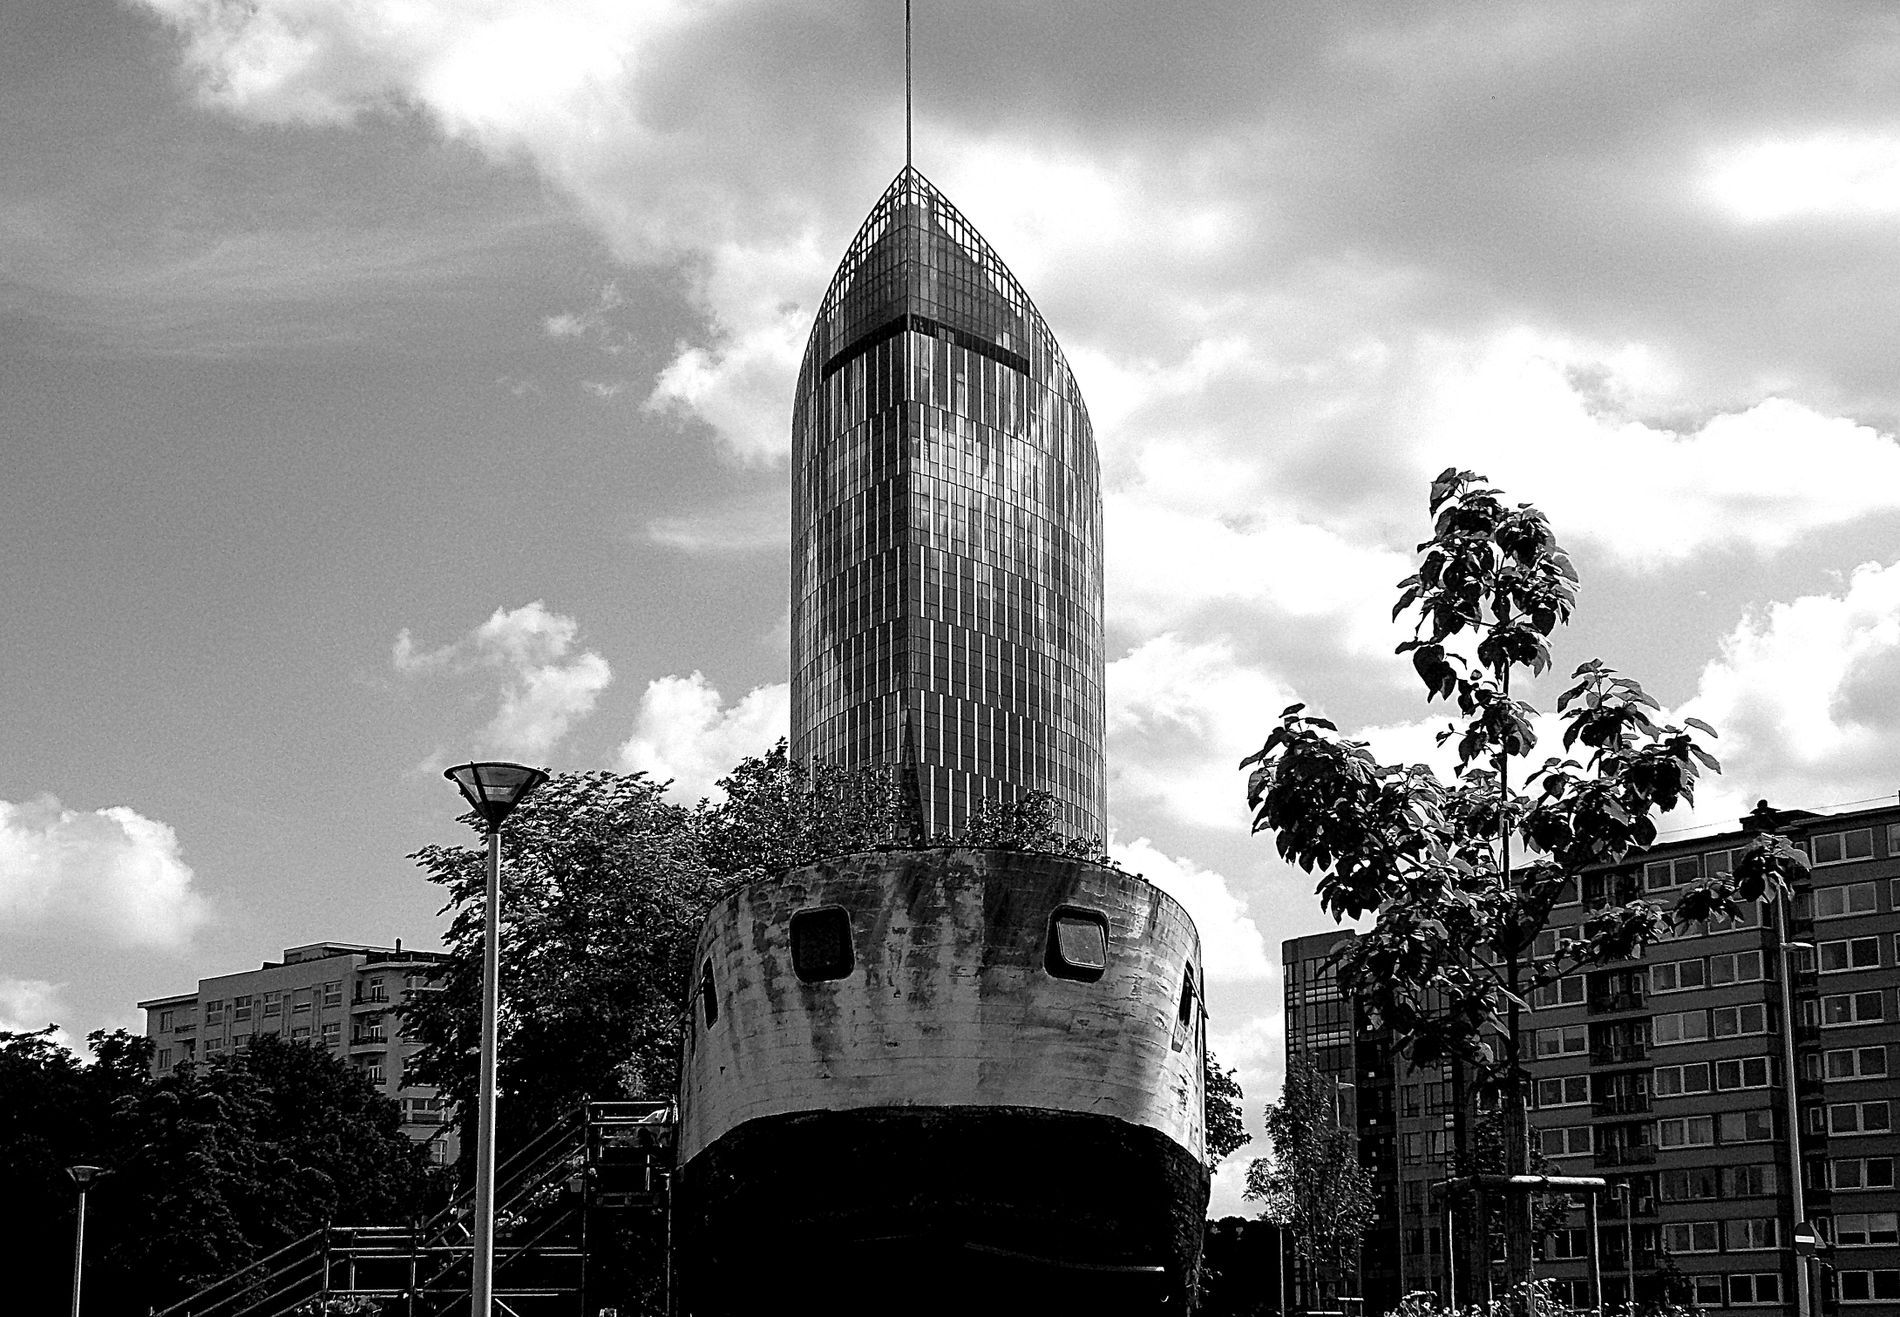
Ship and Tower Contrast
The photo shows an old, worn-out ship placed on land in front of a tall, modern glass building. Around the ship, there are a few trees, a streetlamp, and some stairs. In the background, there are more buildings, likely apartments, and the sky is filled with big, soft clouds.
The image is taken from a low angle, looking up at both the ship and a tall tower, making them appear larger and more dramatic. The setting suggests a city area blending old and new elements. The black-and-white tones create a calm, serious mood, softened by light clouds and tall trees. The contrast between the ship and the building adds depth and mystery to the scene.
Labels: Architecture, Building, Spire, Tower, City, Urban, Rocket, Weapon, Outdoors, Monument, Office Building, Metropolis, High Rise, Condo, Housing, Transportation, Vehicle, Water Tower, Clock Tower, Watercraft, Bunker, Observatory, Tree, Light pole, stairs, Sign, Sky, Ship, Trees
Camera: NIKON COOLPIX L320
Aperture: F3.9
Exposure: 1/1250 sec
ISO: 80
Focal length: 9.3 mm